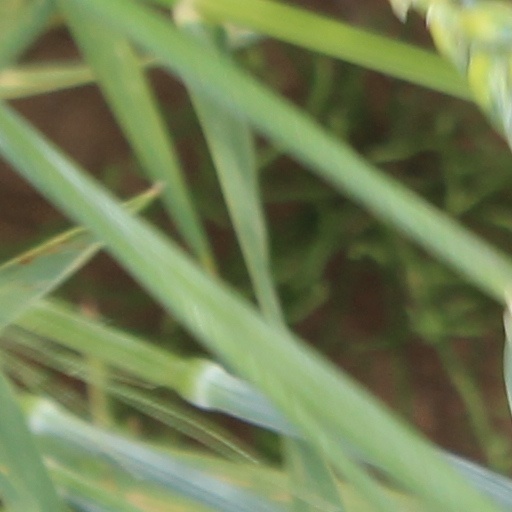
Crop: wheat